Alkaline earth octacarbonyl complex

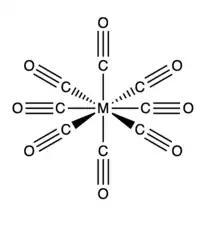
Generic structure for alkaline earth octacarbonyl complex where M is the metal center of Ca, Sr, or Ba

Alkaline earth octacarbonyl complexes are a class of neutral compounds that have the general formula M(CO) where M is a heavy Group 2 element (Ca, Sr, or Ba). The metal center has a formal oxidation state of 0 and the complex has a high level of symmetry belonging to the cubic "O" point group. These complexes are isolable in a low-temperature neon matrix, but are not frequently used in applications due to their instability in air and water. The bonding within these complexes is controversial with some arguing the bonding resembles a model similar to bonding in transition metal carbonyl complexes which abide by the 18-electron rule, and others arguing the molecule more accurately contains ionic bonds between the alkaline earth metal center and the carbonyl ligands. Complexes of Be(CO) and Mg(CO) are not synthetically possible due to inaccessible (n-1)d orbitals. Beryllium has been found to form a dinuclear homoleptic carbonyl and magnesium a mononuclear heteroleptic carbonyl, both with only two carbonyl ligands instead of eight to each metal atom.